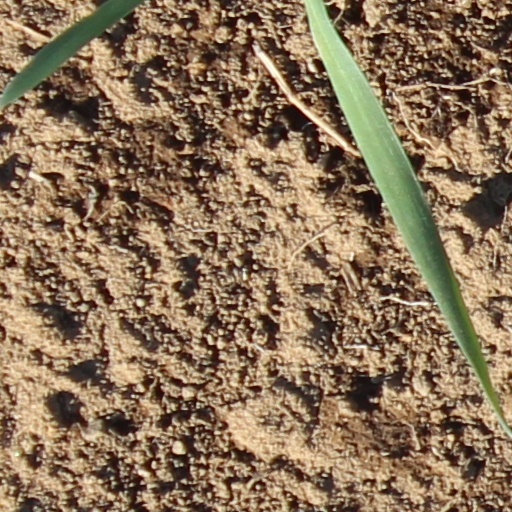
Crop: wheat